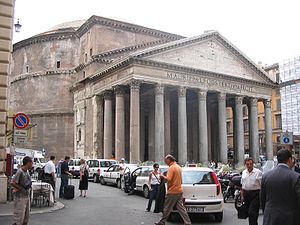
Pantheon
Pantheon i Rom.
Pantheon er et antikt tempel ved Piazza della Rotonda i Rom.